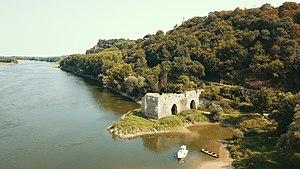
Le Port du Moulin, Champtoceaux, Maine et Loire, Vallée de la Loire.
Champtoceaux est une ancienne commune française située dans le département de Maine-et-Loire, en région Pays de la Loire, devenue le 15 décembre 2015 une commune déléguée au sein de la commune nouvelle d'Orée d'Anjou.
Orée d'Anjou est, depuis le 15 décembre 2015, une commune nouvelle française, située dans le département de Maine-et-Loire, en région Pays-de-la-Loire.